Quentin Bryce

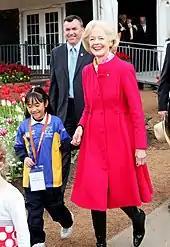
Bryce at Floriade, the national flower show in Canberra on 3 October 2010.

After spending some time in London, Bryce returned to Australia and accepted a part-time tutoring position at the T. C. Beirne School of Law at the University of Queensland in 1968, thus becoming the first woman to be appointed to the faculty. In 1969 she took up a lecturing position at the law school, and she continued to teach at the university until 1983.